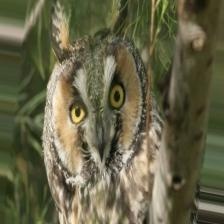
Species: LONG-EARED OWL
Scientific name: ASIO OTUS
ImageNet parent category: great_grey_owl